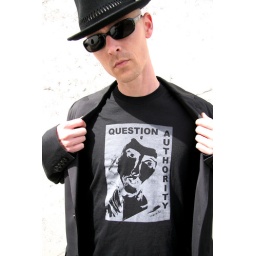
Johnny wearing a Question Authority hand screen printed shirt by Brooke. The screen was made from a painting I did.